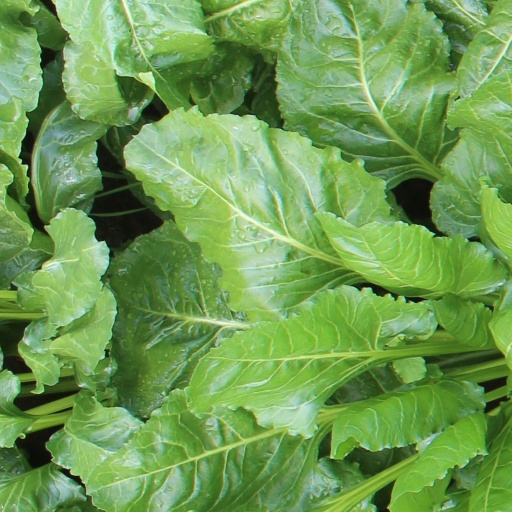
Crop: sugar beet